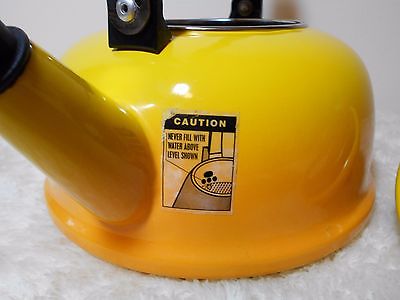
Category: kettle